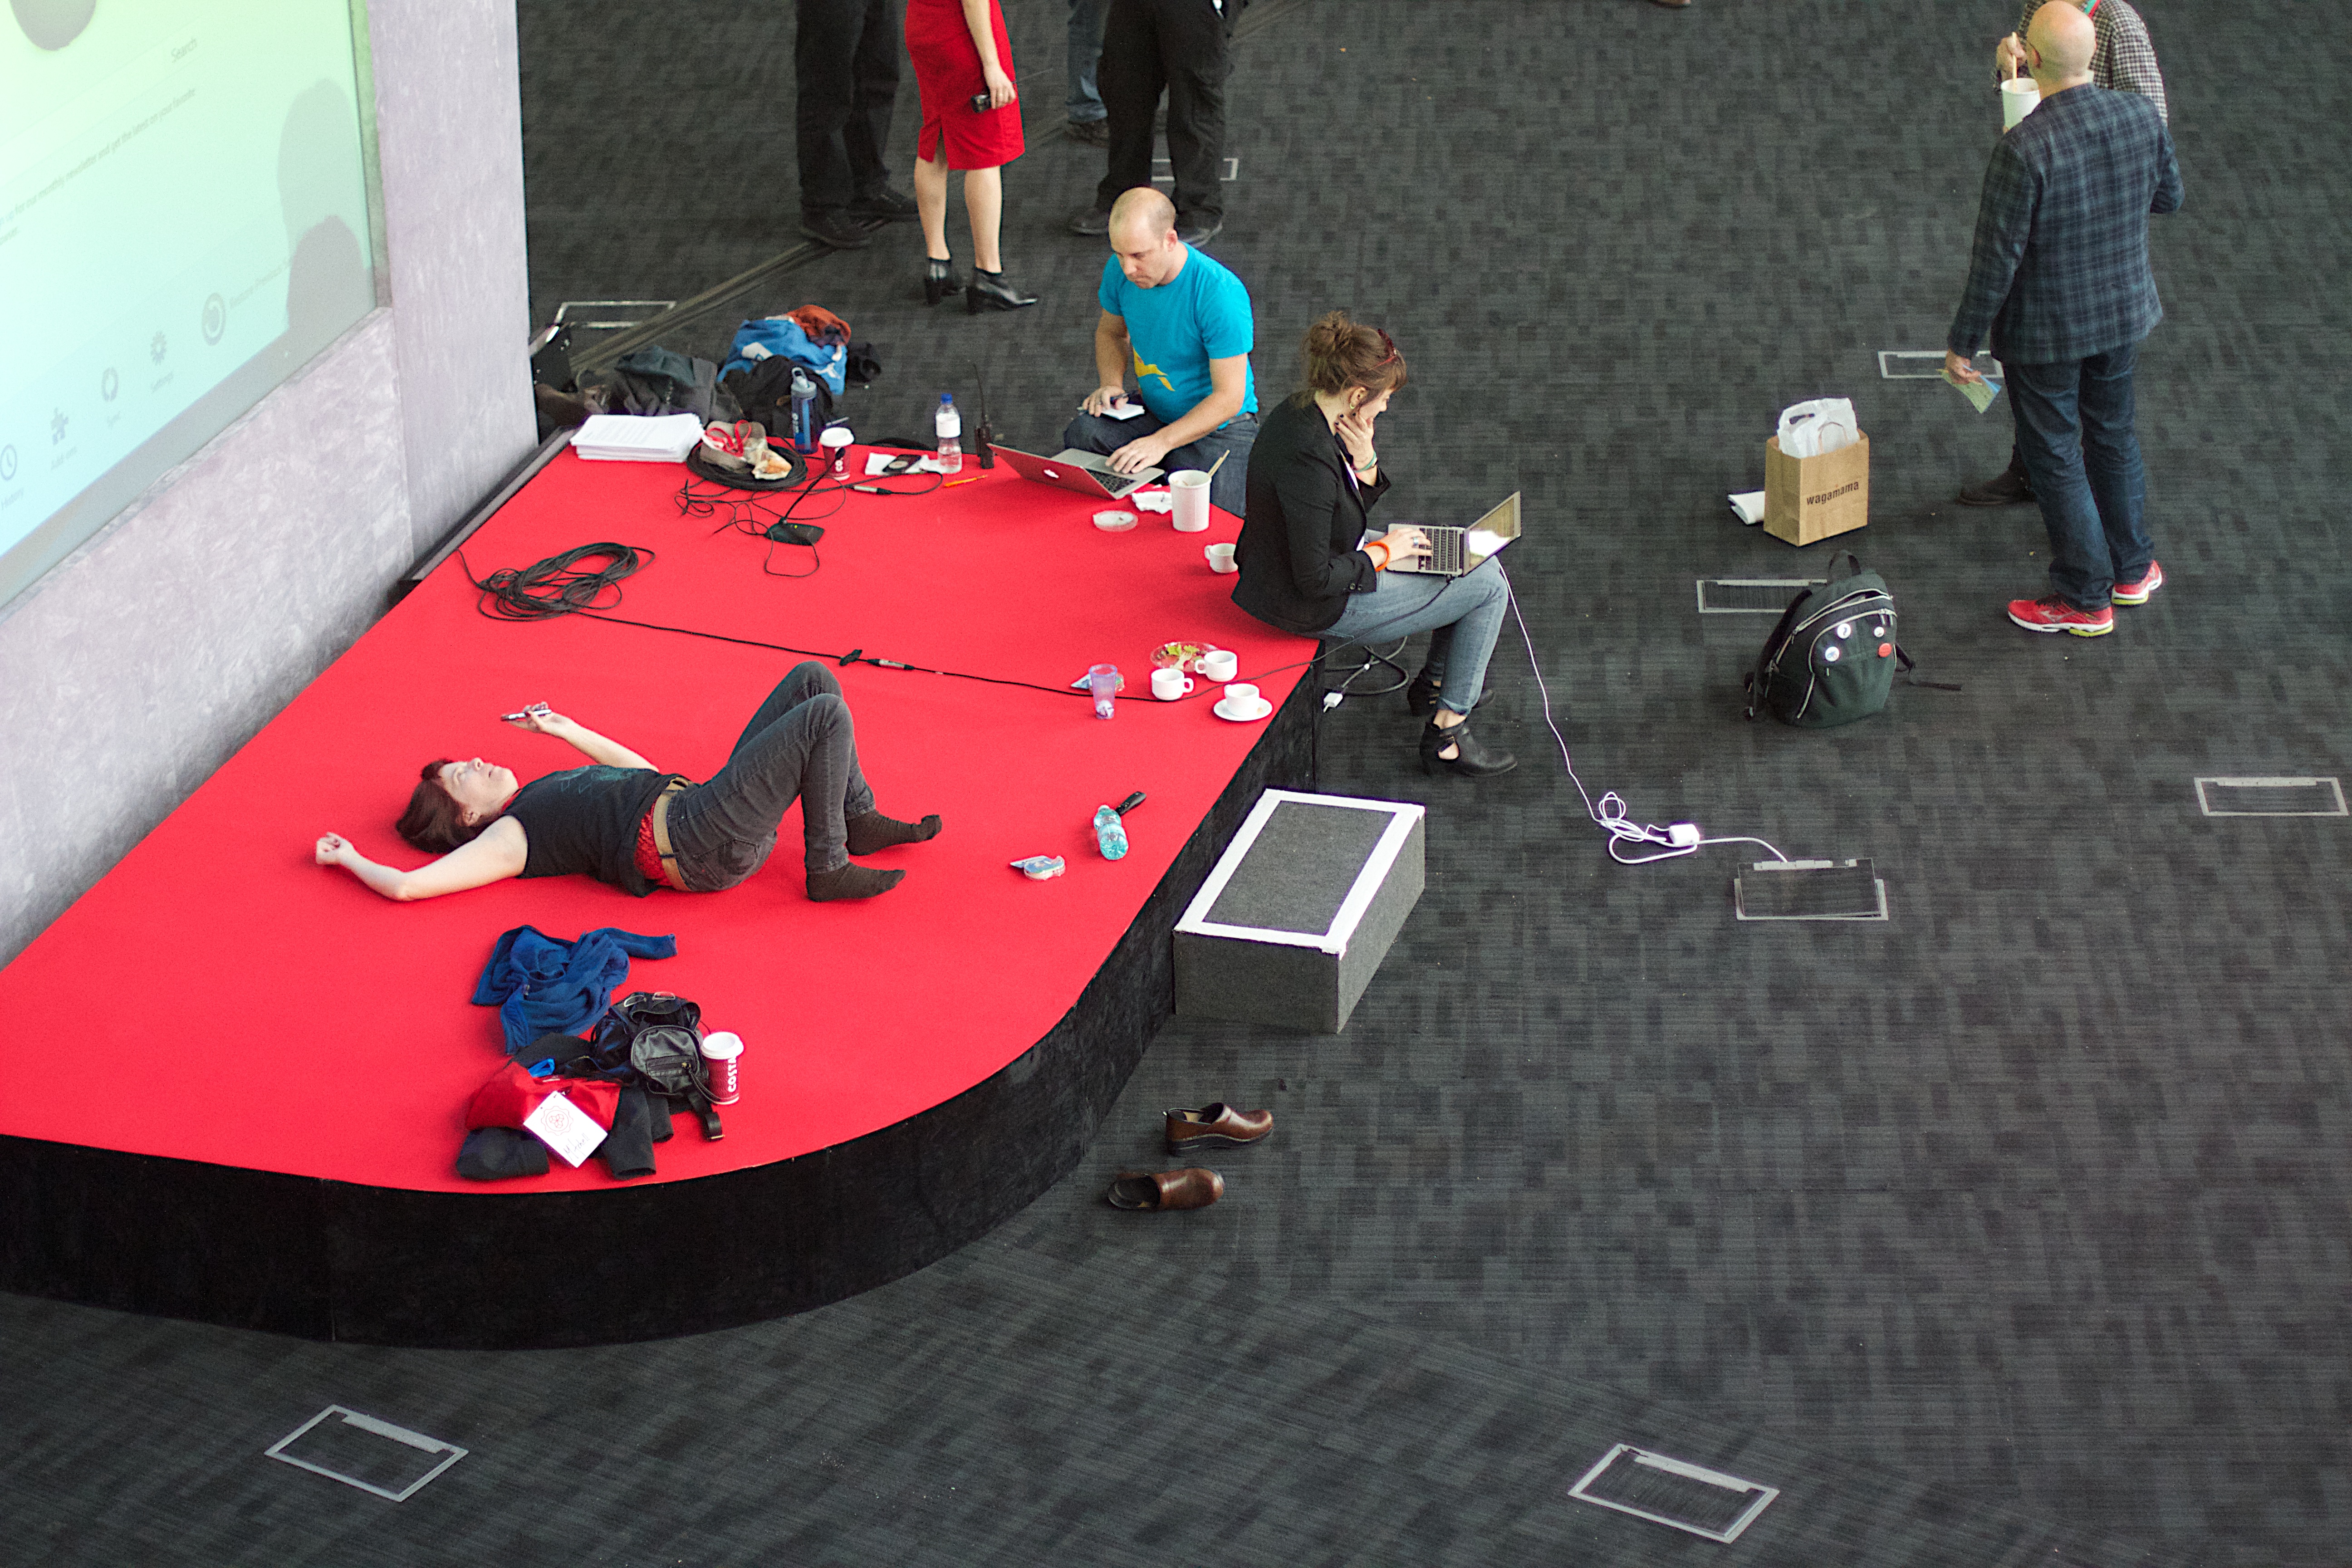
play, games, mozfest, screenshot